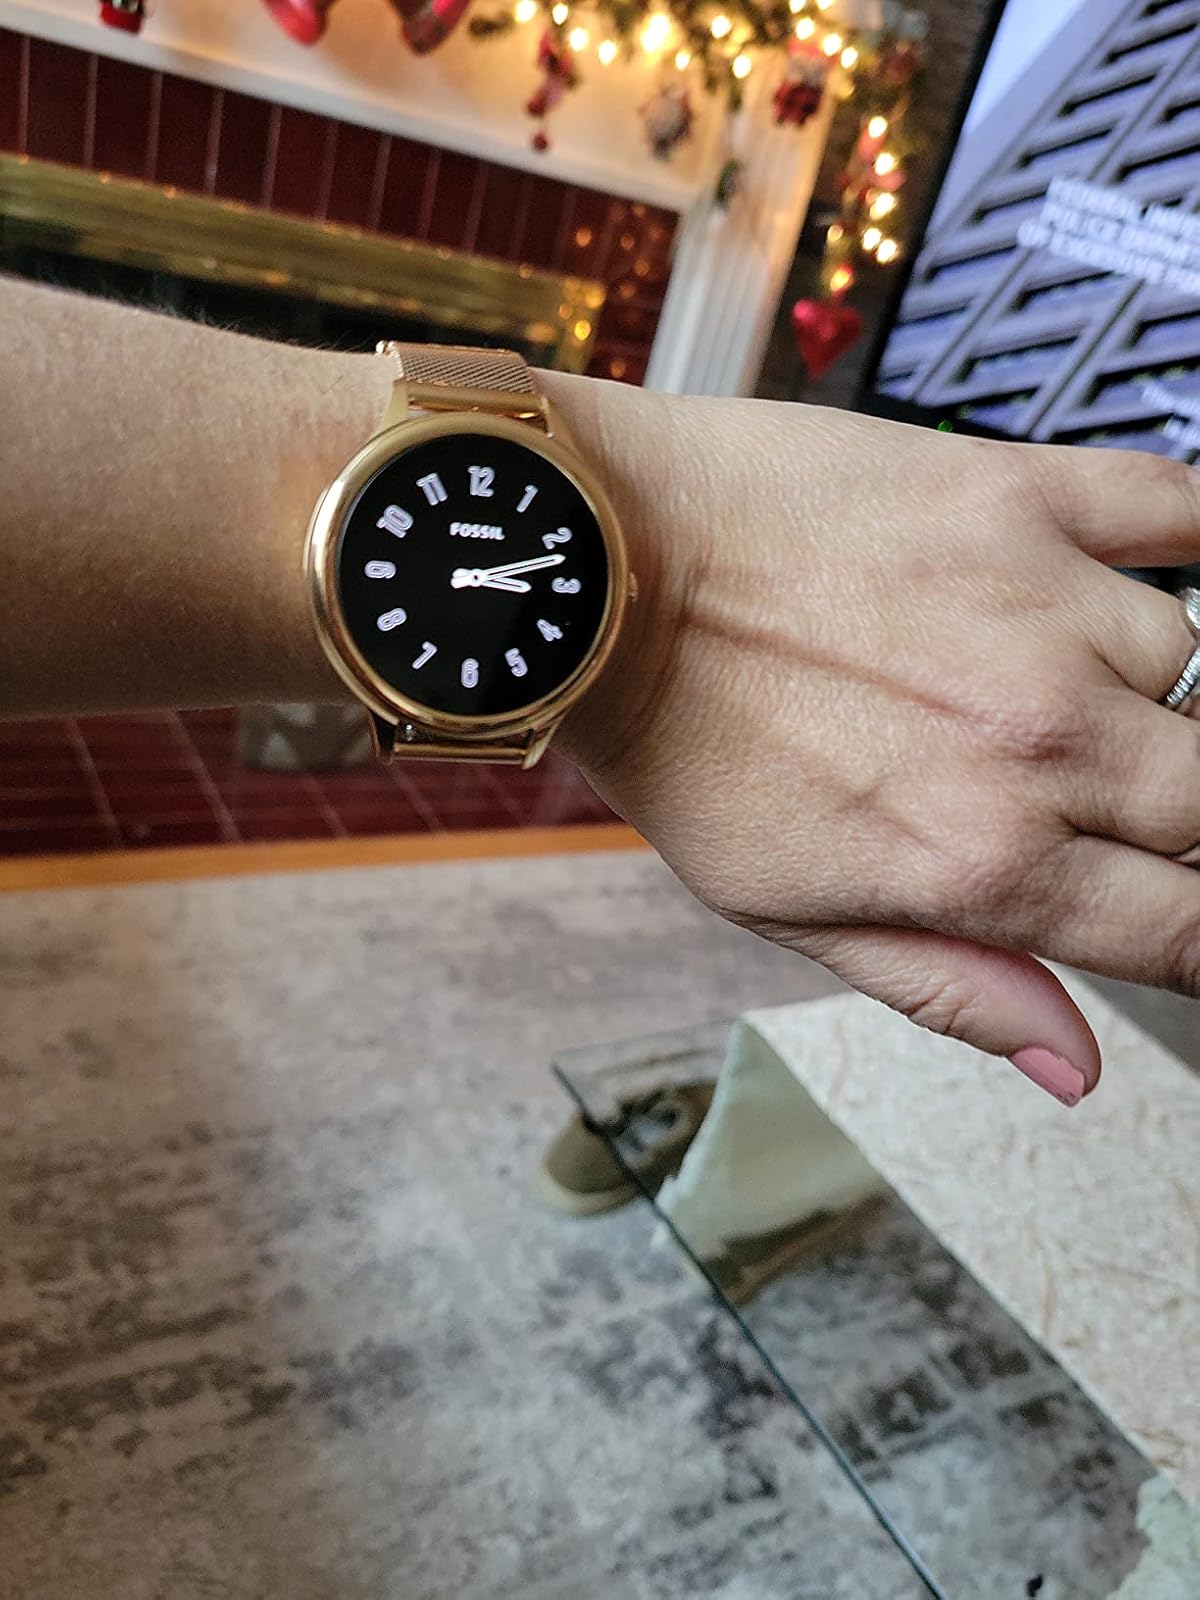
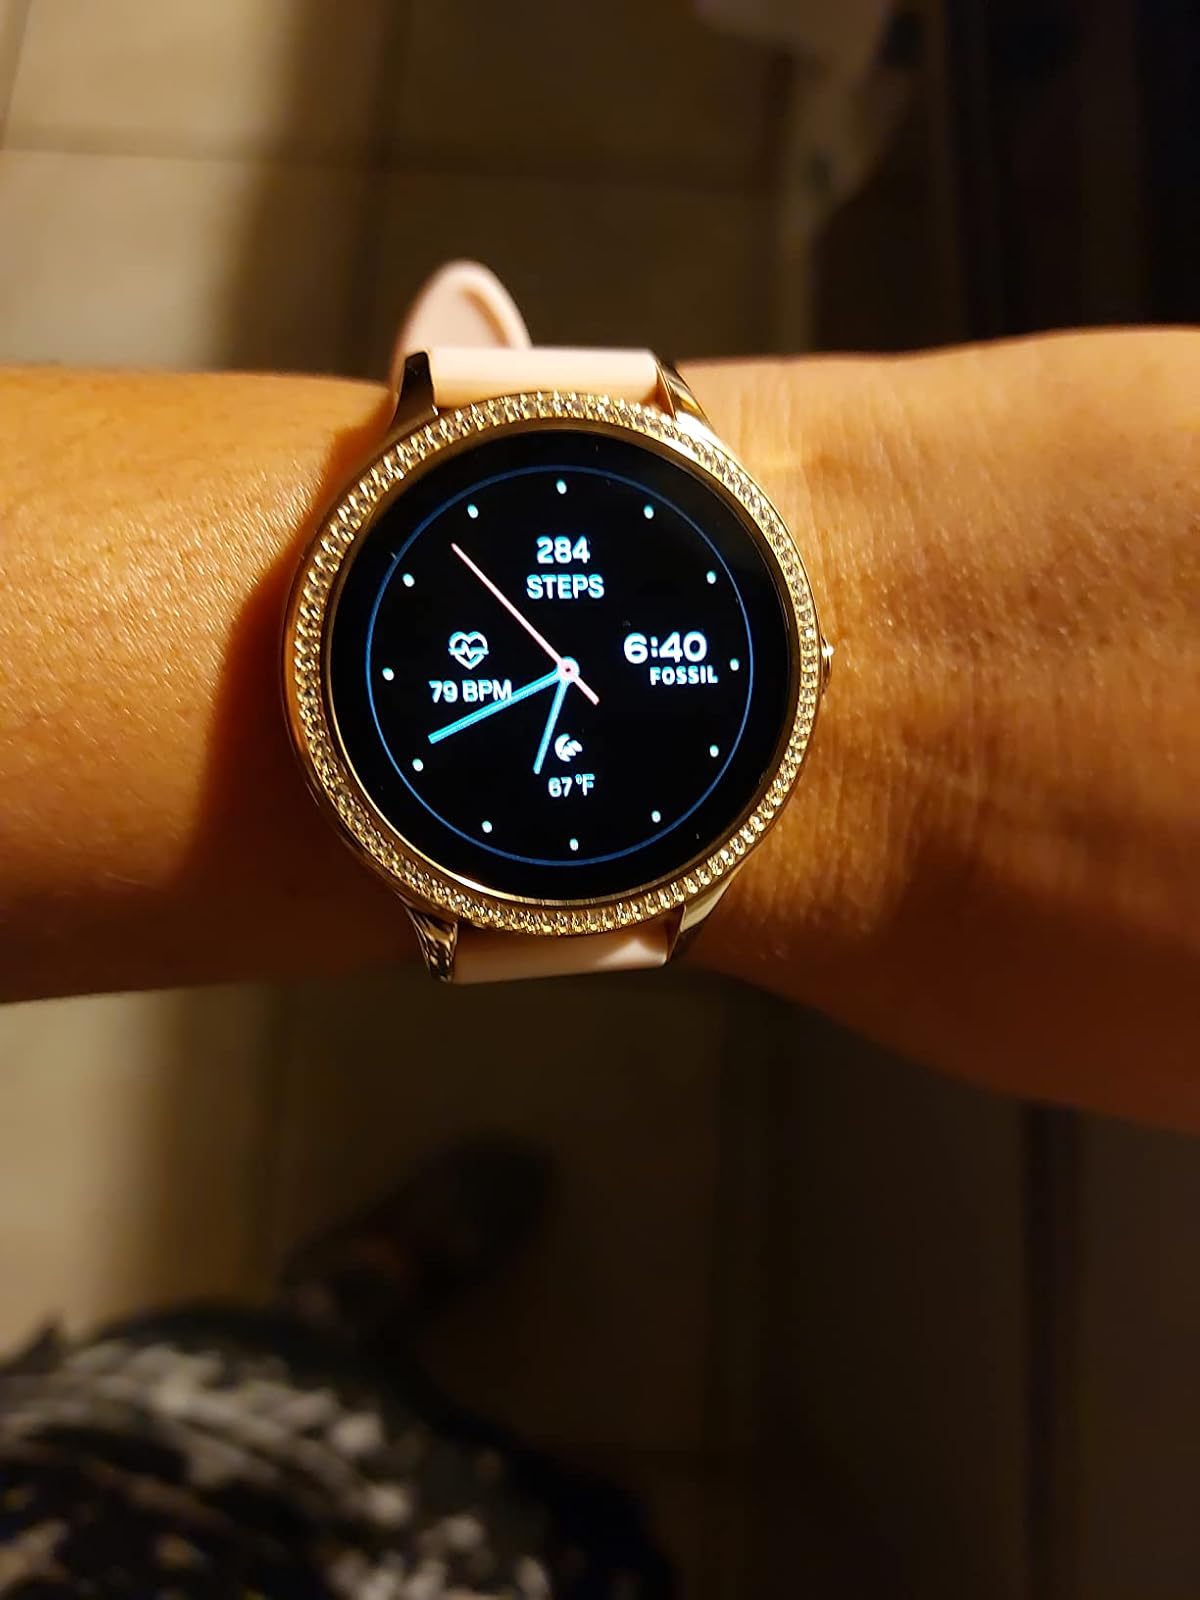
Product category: smartwatch
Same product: no